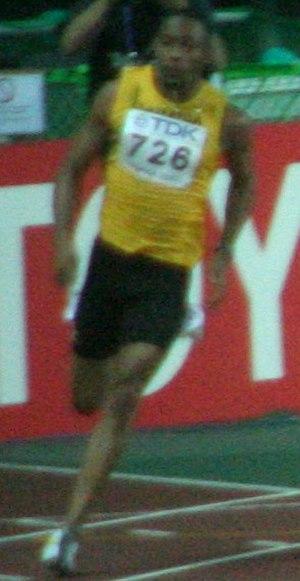
Christopher Williams est un athlète jamaïcain spécialiste du sprint.